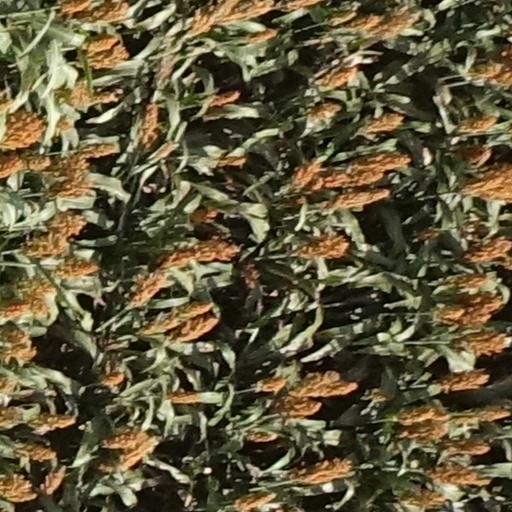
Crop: sorghum